Carlos I of Portugal

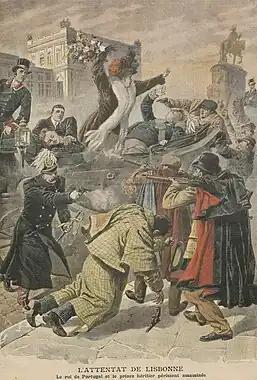
The regicide, 1908

Carlos became king on 19 October 1889. After the 1890 British Ultimatum, a series of treaties were signed with the United Kingdom. One signed in August 1890 defined colonial borders in Africa along the Zambezi and Congo rivers, whereas another signed on 14 October 1899 confirmed colonial treaties dating back to the 17th century. These treaties stabilised the political balance in Africa, ending Portuguese claims of sovereignty on the Pink Map, a geographical conception of how Portuguese colonies would appear on a map if the territory between the coastal colonies of Angola and Mozambique could be connected with territory in central Africa. These central African territories became part of the British Empire with the Portuguese concession becoming a source of national resentment in the country.